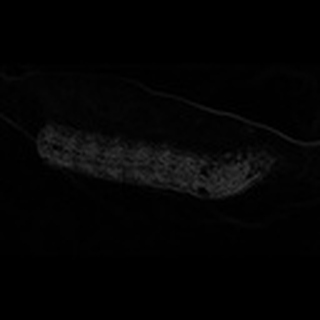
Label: cotton_army_worm